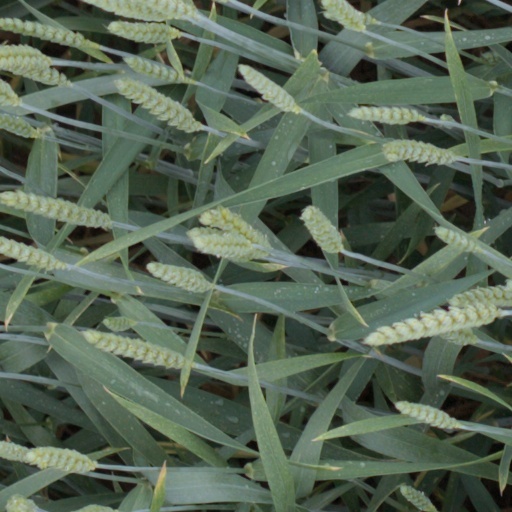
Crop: wheat